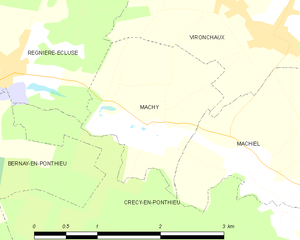
Carte des communes françaises Machy